Republican Football Federation of Crimea

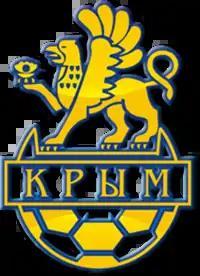
Original logo of the Football Federation of Crimea within Ukraine

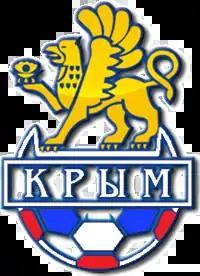
Modified logo after the Russian annexation of Crimea

Note: In 1993–99 the championship was organized by fall-spring calendar. In 1999 the main competition was shifted back to the summer calendar. Therefore, there are two champions in 1999.